2021 Africa Cup of Nations

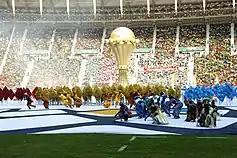
Atmosphere before the start of the AFCON launch ceremonies.

The opening ceremony of the stadium began at 10:00 with the setting up of the animation groups and the cultural activities which lasted until 14:00. Guests and officials were set up until the start of the opening match at 17:00. Among the guests were members of Confederation of African Football (CAF), members of the diplomatic corps, presidents of legislative and judicial institutions, members of government including the president of COCAN 2021 and the presidents of CAF and FIFA.